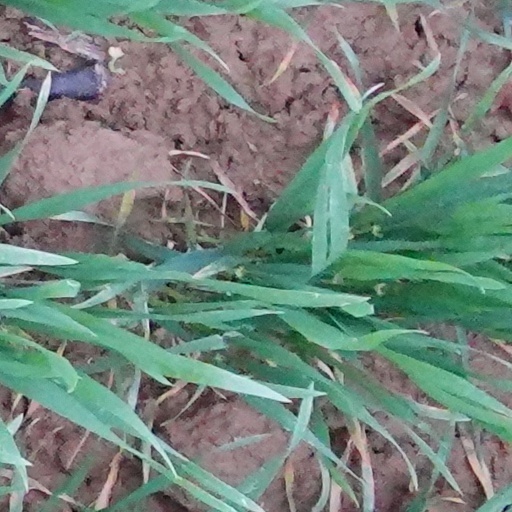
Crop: wheat